Upper Saddle River, New Jersey

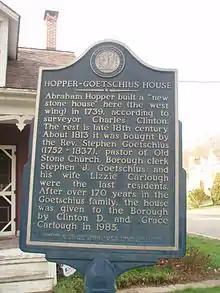
Hopper-Goetschius House Historic Marker in Upper Saddle River

Predominantly a residential community consisting of one-acre (4,000 m) lots, Upper Saddle River also contains a library, police station, fire station, ambulance corps, municipal hall, and three primary schools. Commerce and industry are concentrated along the town's western border along Route 17. Postal service is shared with the neighboring borough of Saddle River.